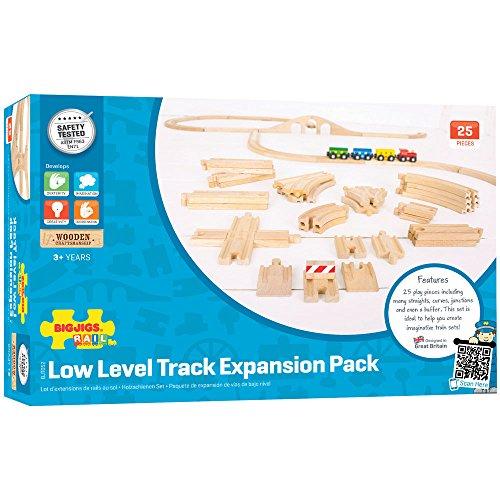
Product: Bigjigs Rail Low Level Track Expansion - 25 Piece Set - Other Major Wooden Rail Brands are Compatible
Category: Toys & Games | Play Vehicles | Play Trains & Railway Sets | Train Sets
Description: Most other wooden railway brands are compatible with Bigjigs Rail.
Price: $17.97
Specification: ProductDimensions:11.4x1.8x8.1inches|ItemWeight:2.12pounds|ShippingWeight:1.9pounds(Viewshippingratesandpolicies)|DomesticShipping:ItemcanbeshippedwithinU.S.|InternationalShipping:ThisitemcanbeshippedtoselectcountriesoutsideoftheU.S.LearnMore|ASIN:B004BLAKO0|Itemmodelnumber:BJT052|Manufacturerrecommendedage:36months-12years